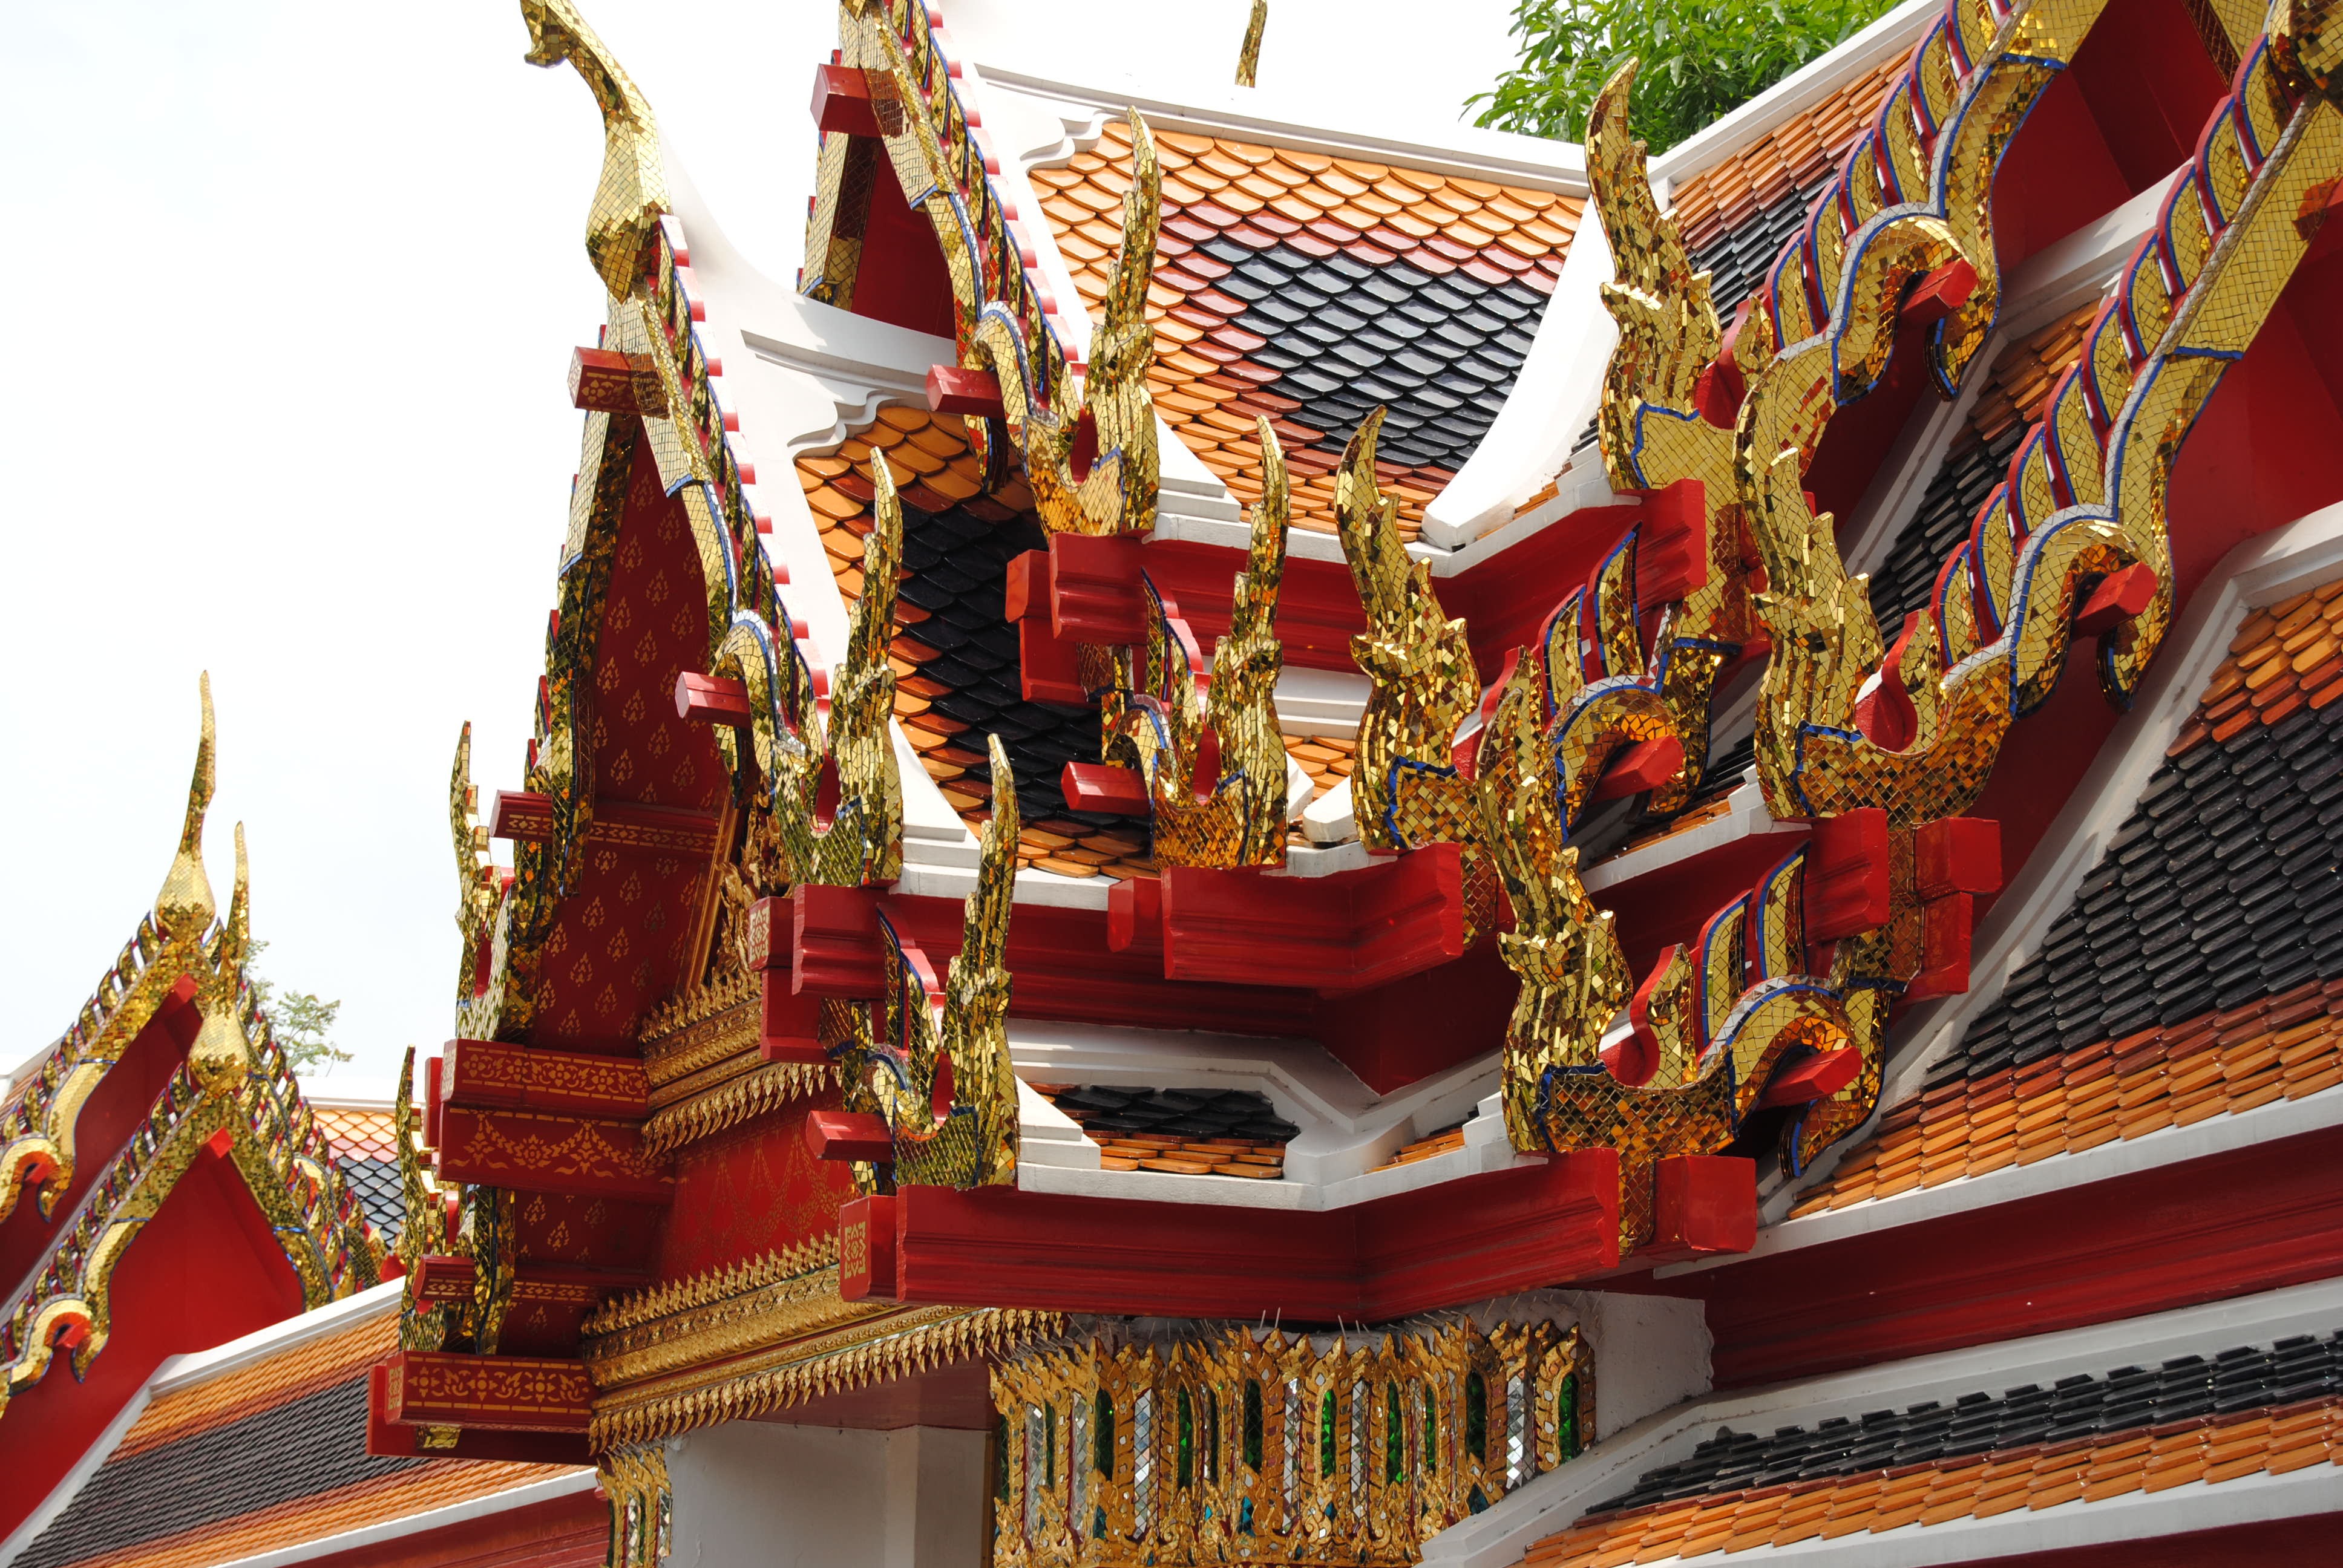
building, buddhism, religion, place of worship, thailand, temple, shrine, buddha, tradition, wat, hindu temple